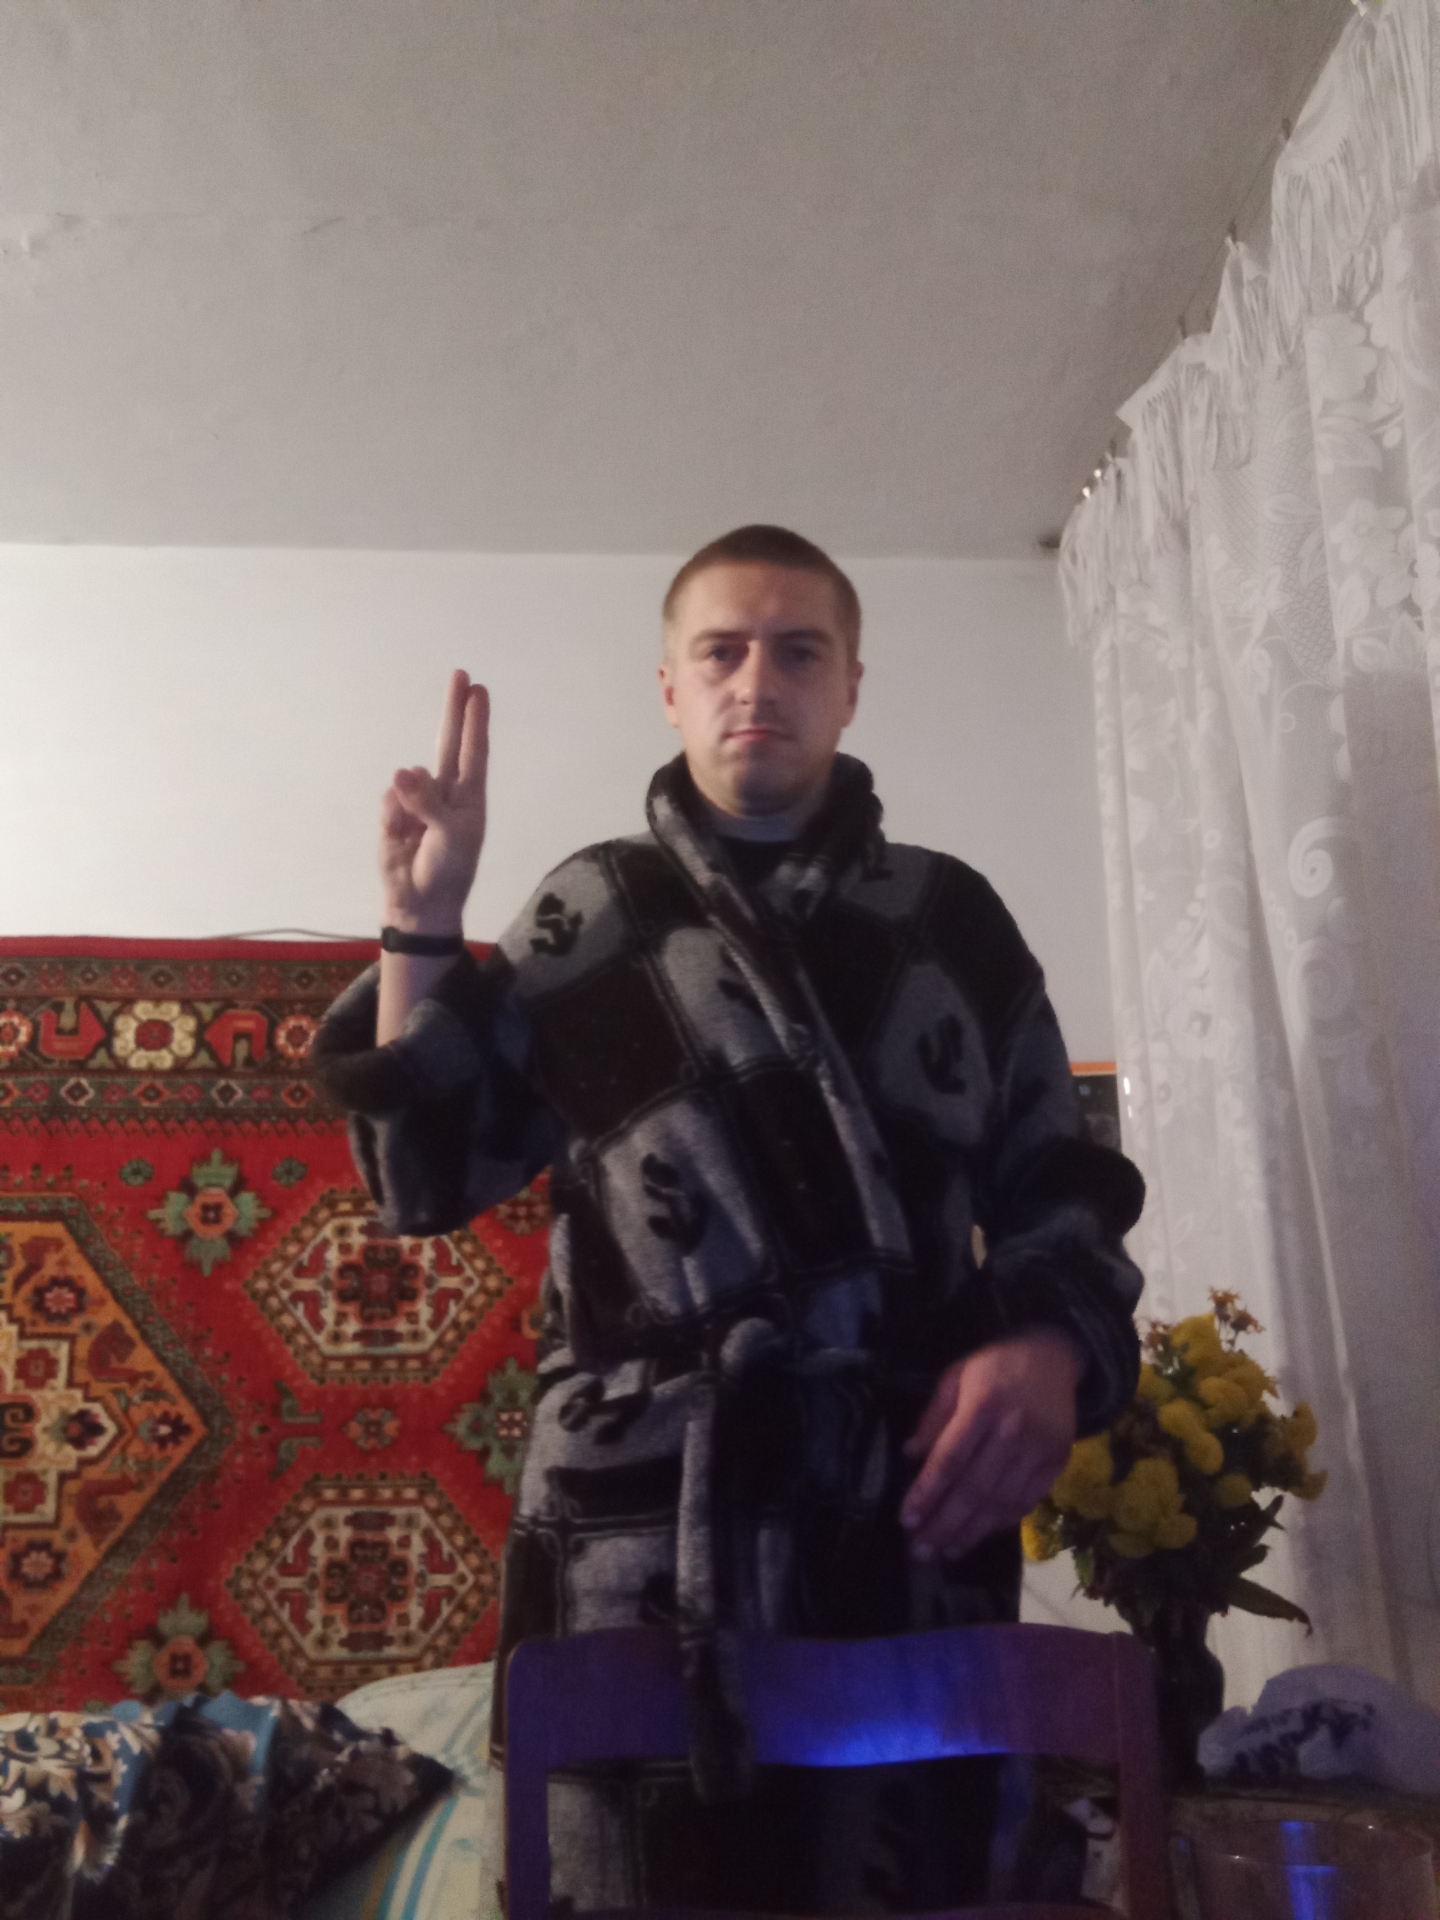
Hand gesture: two_up